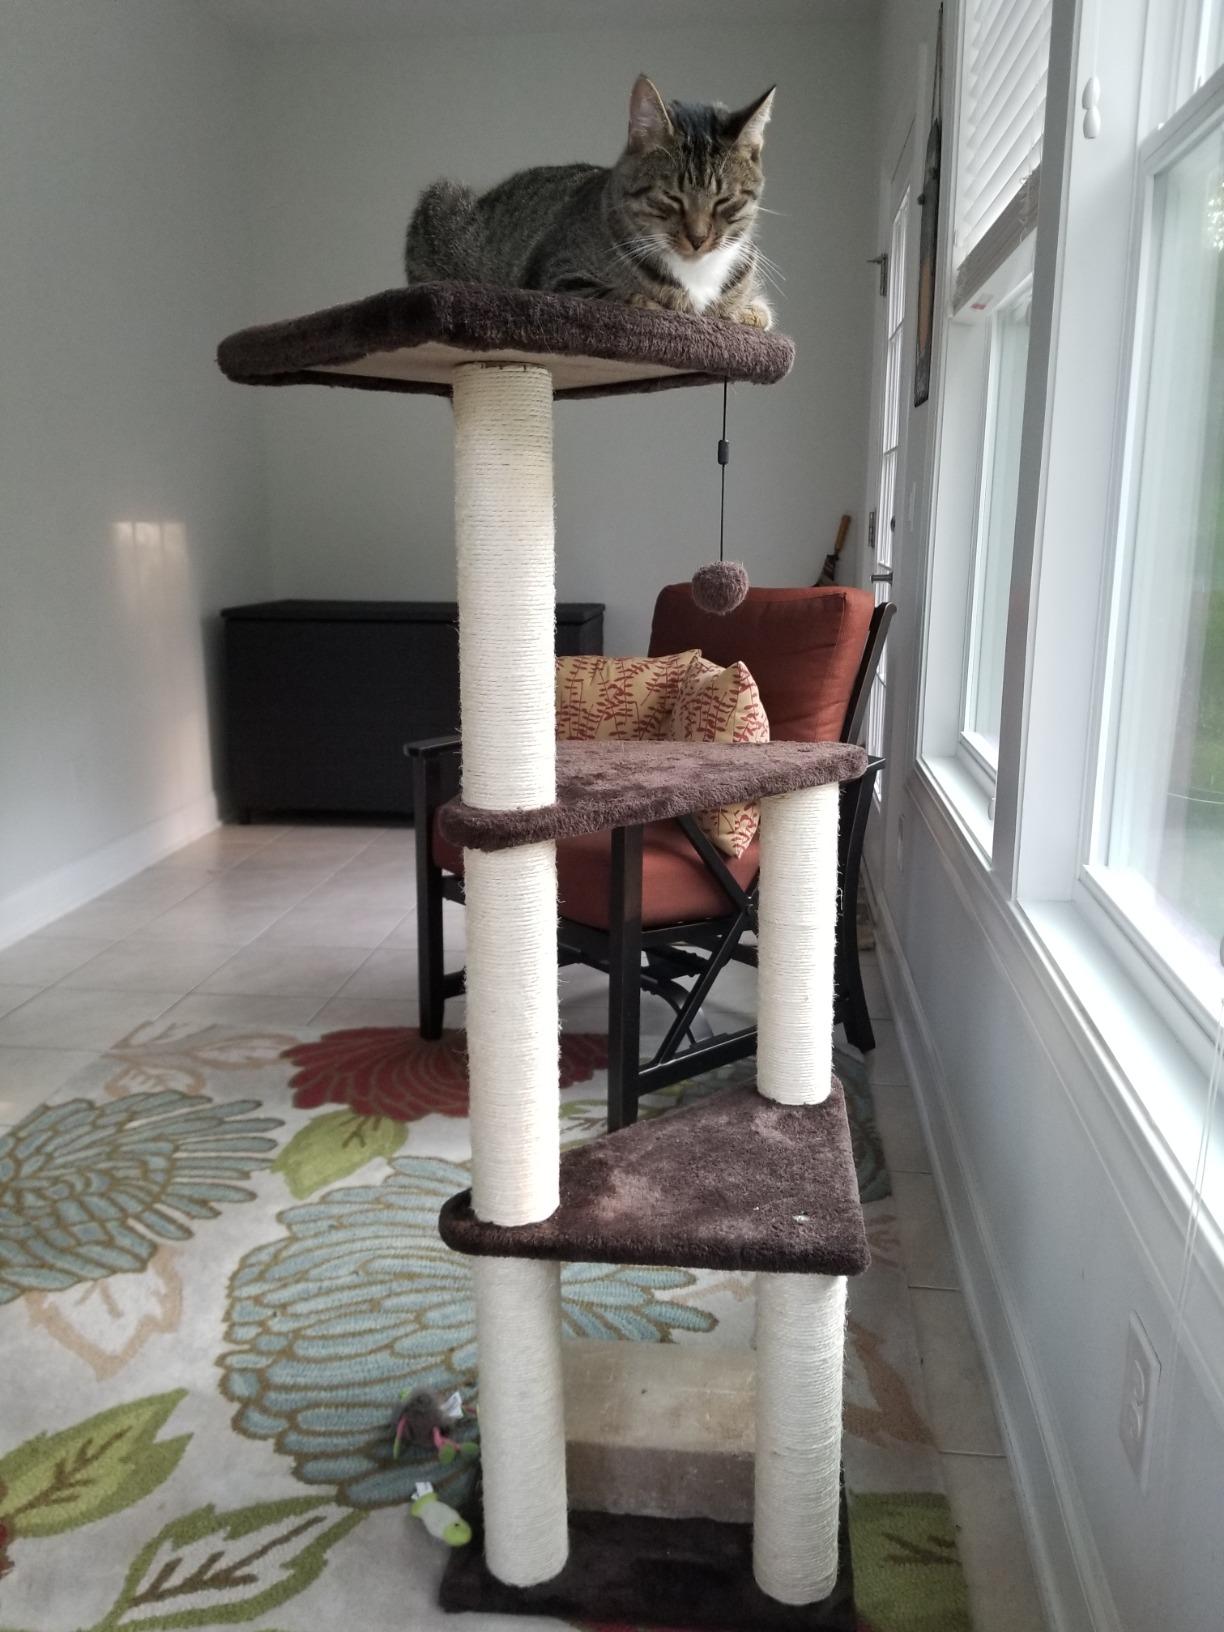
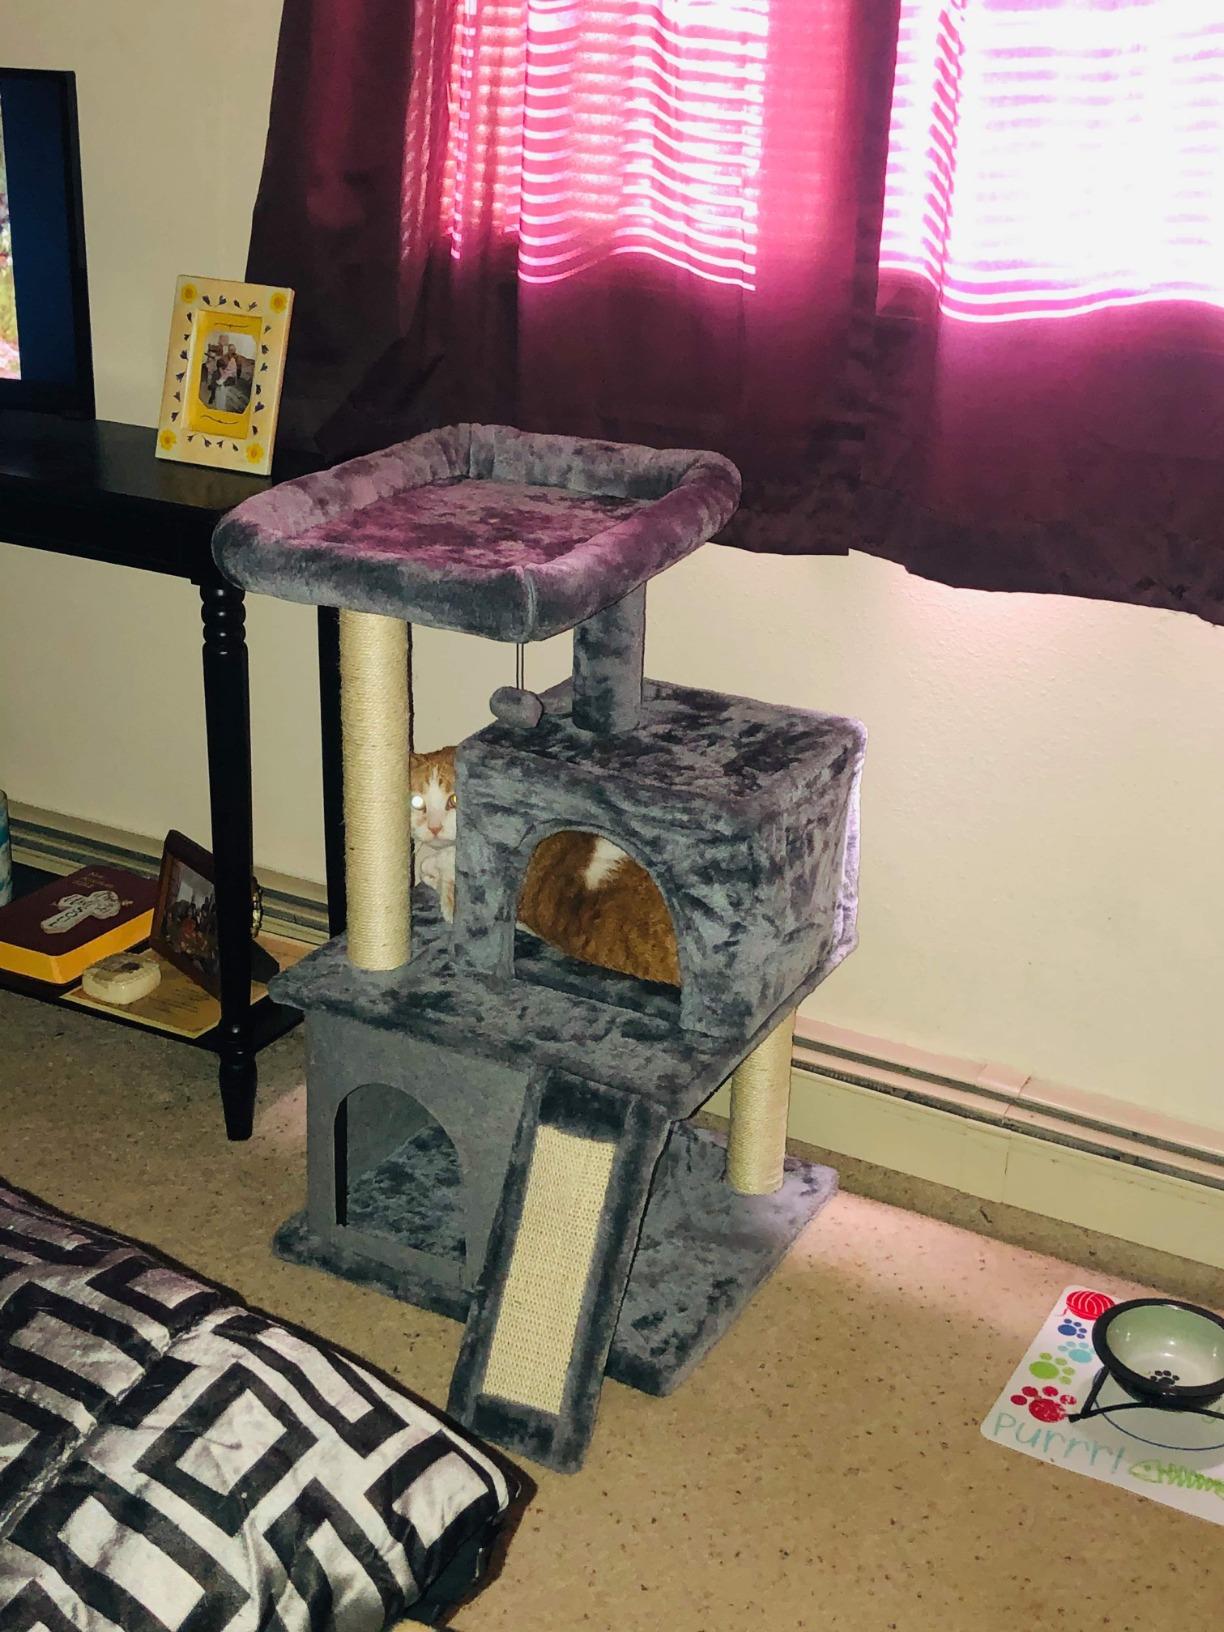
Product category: items_cat tree
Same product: no